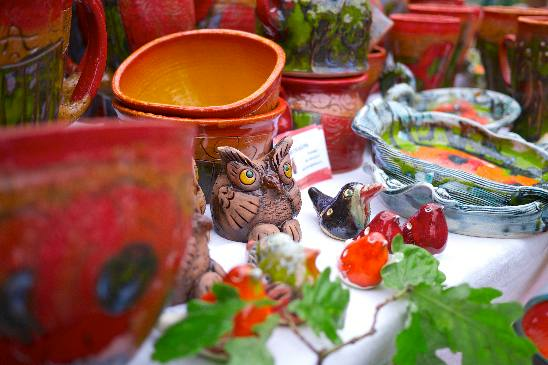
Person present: No